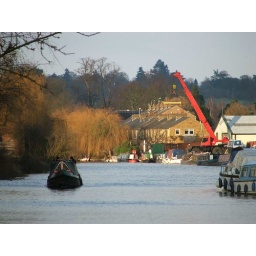
Busy river by a boat yard